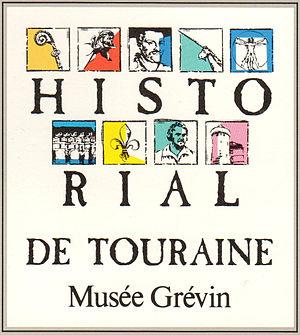
Elément de couverture du catalogue de l'ancien Musée Historial de Touraine au château de Tours
Le château de Tours, en Indre-et-Loire, est situé en bordure de Loire dans le quartier le plus ancien de Tours, proche de la cathédrale Saint Gatien, érigé sur les vestiges de la cité antique dont Tours tire son origine. Nonobstant l'étendue de ses fondations partiellement révélées par les fouilles des années 1970, il est la trace fort modeste d'un château médiéval comtal du XIᵉ siècle, tel qu'il fut modifié et agrandi aux XIIIᵉ et XVᵉ siècles où il acquiert le statut de demeure royale. Presque entièrement détruit au XVIIIᵉ siècle, ses deux tours restantes sont accommodées avec un nouveau bâtiment utilisé par l'armée à partir de la Révolution. Après avoir servi de caserne, c'est dans cette configuration singulière qu'il est tiré de l'oubli et restauré dans la seconde moitié du XXᵉ siècle. Il fait l’objet d’un classement partiel au titre des monuments historiques depuis le 20 août 1913, l'autre partie bénéficiant d'une inscription à l'inventaire supplémentaire le 21 novembre 1973. Il abrite aujourd'hui des activités culturelles et patrimoniales.